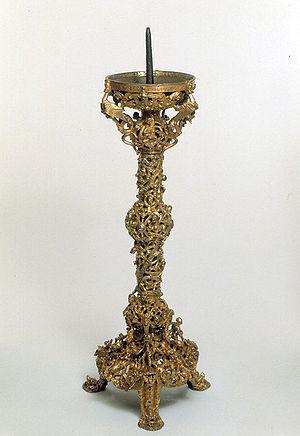
Le Chandelier de Gloucester est un chandelier en bronze doré exposé au Victoria and Albert Museum de Londres. Il a été réalisé pour la cathédrale de Gloucester entre 1104 et 1113, et est l'une des objets encore existant de ferronnerie et d'art roman d'origine anglaise.